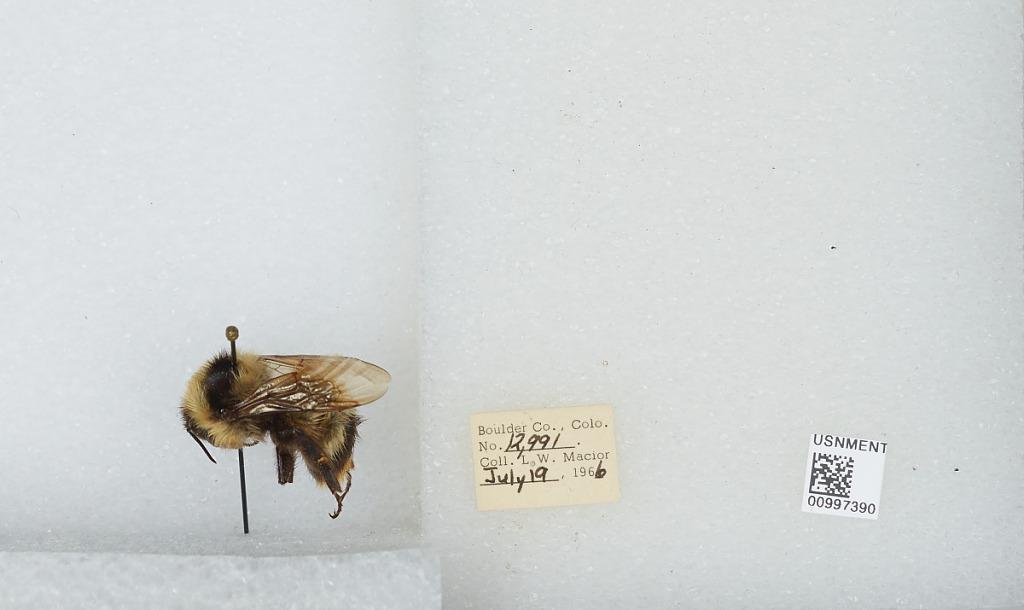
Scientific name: Bombus (Alpinobombus) balteatus Dahlbom
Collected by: L. Macior
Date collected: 1966-7-19
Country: United States
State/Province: Colorado
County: Boulder
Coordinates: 40.0275, -105.252